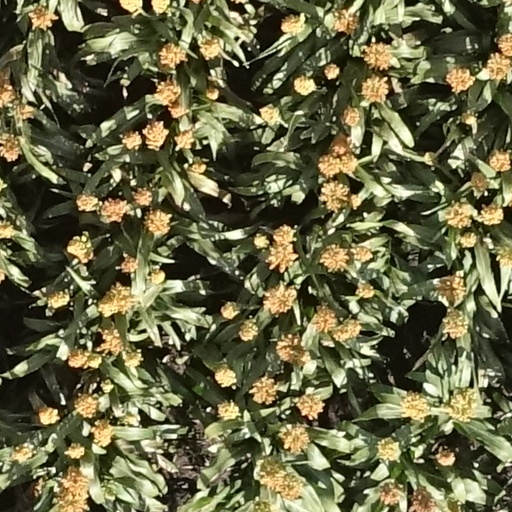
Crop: sorghum